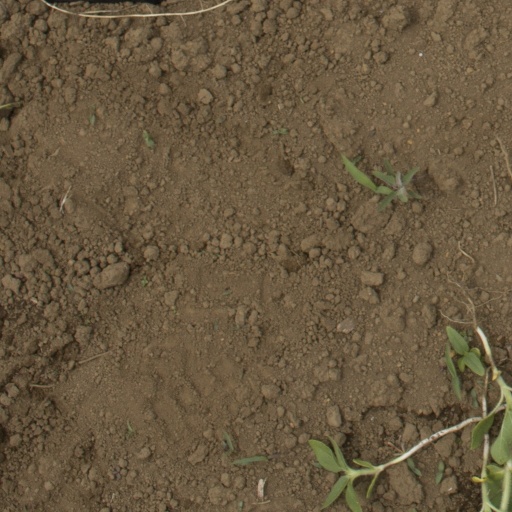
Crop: Jerusalem artichoke